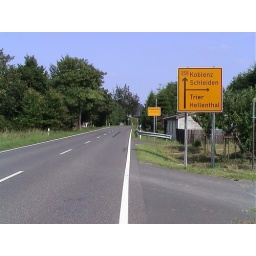
A road sign to Koblenz and Trier in R258 in Rheinland, Germany in 2004